Magnetic domain

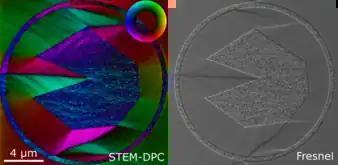
Two Lorentz microscopy techniques, STEM-DPC and Fresnel imaging, showing complementary information about magnetic domain structure surrounding a Pacman milled shape in a permalloy thin film.

Lorentz microscopy is a collection of transmission electron microscopy techniques used to study magnetic domain structures down to the nanoscale. Most common techniques include Fresnel mode, Foucault mode and low-angle electron diffraction (LAD) in parallel beam TEM mode, and differential phase contrast (DPC) in scanning TEM mode. Off-axis electron holography is a related technique used to observe magnetic structures by detecting nanoscale magnetic fields.